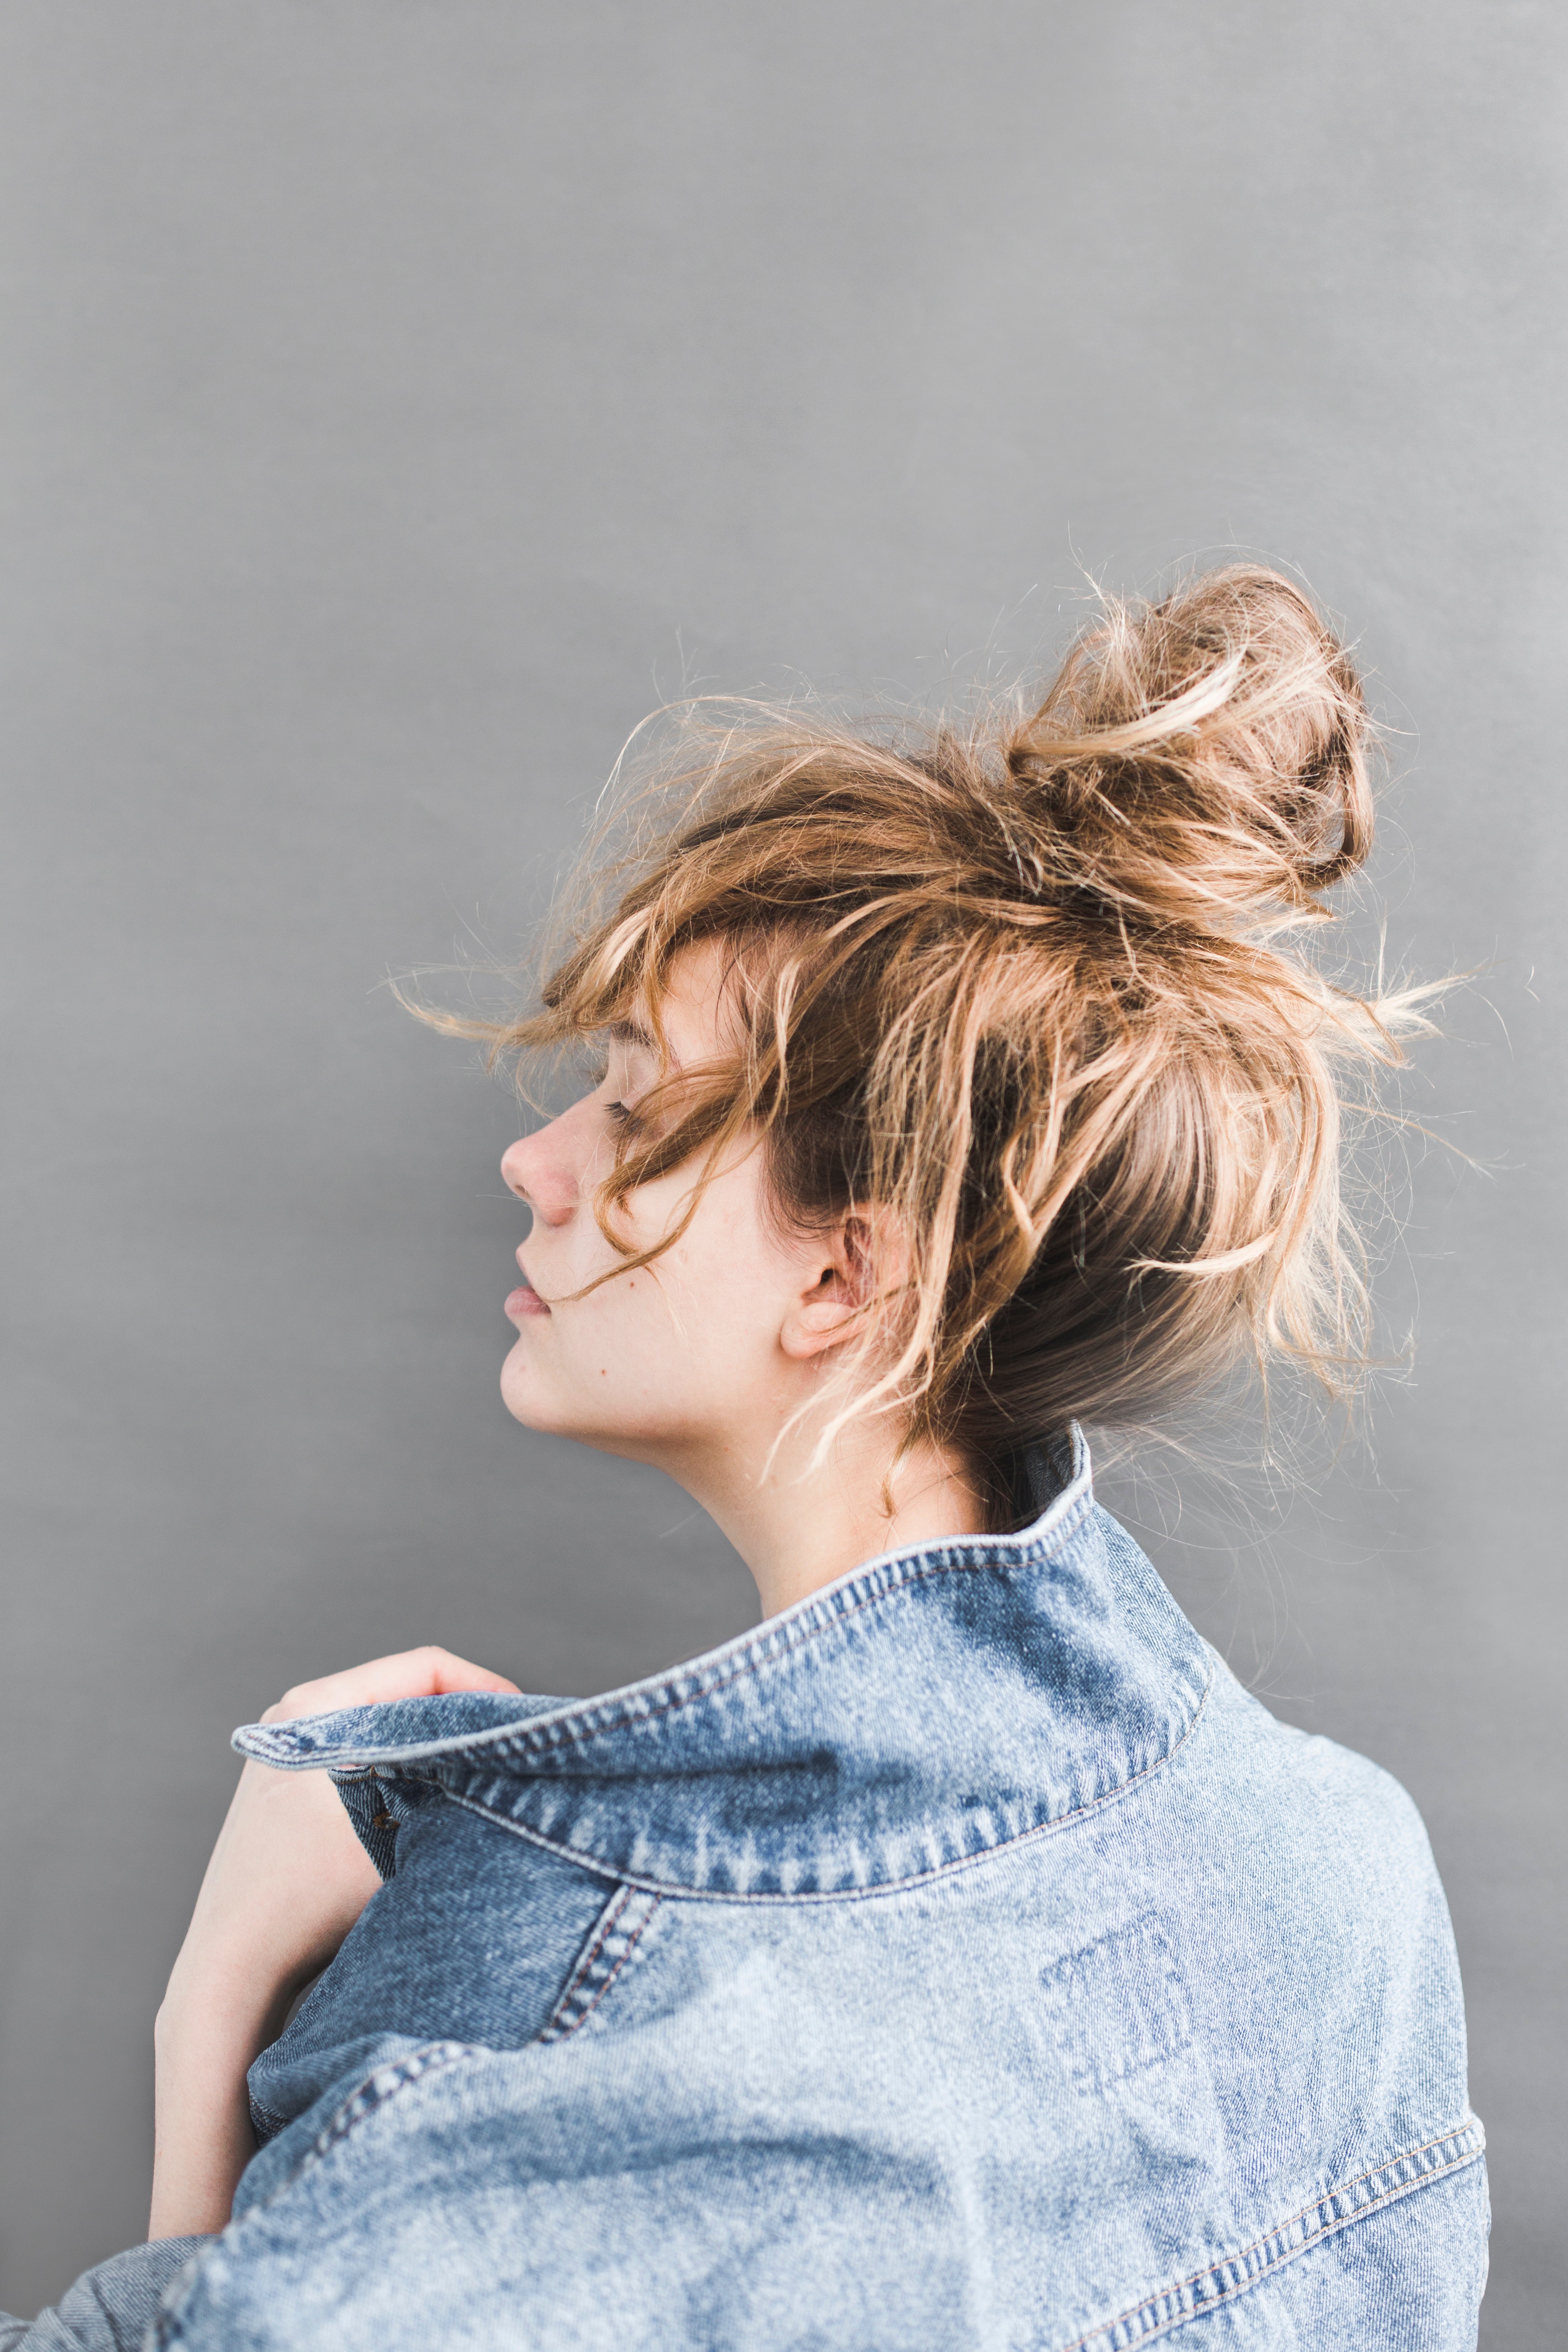
Gender: women